T. B. D. Prakasa Rao

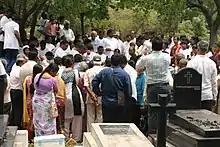
The faithful flock the graveside burial ceremony of Bishop Prakasa Rao on 1 June 2018 led by The Rev. U. Daniel, CSI, Ministerial Secretary, Medak Diocese.

In 2001, the Centre for Religious Studies at the State-run Andhra University, Waltair felicitated Prakasa Rao in his capacity as Bishop - in - Krishna-Godavari.